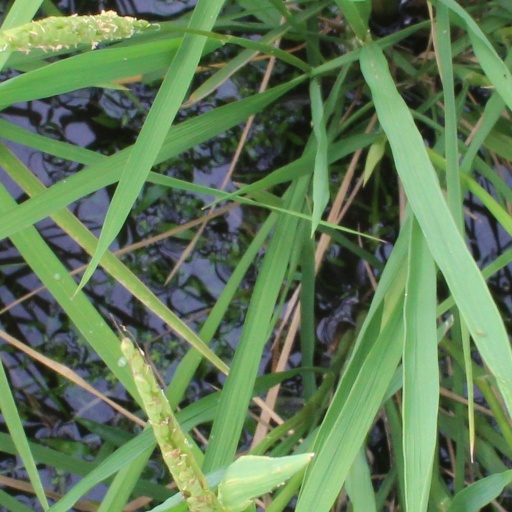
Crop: rice